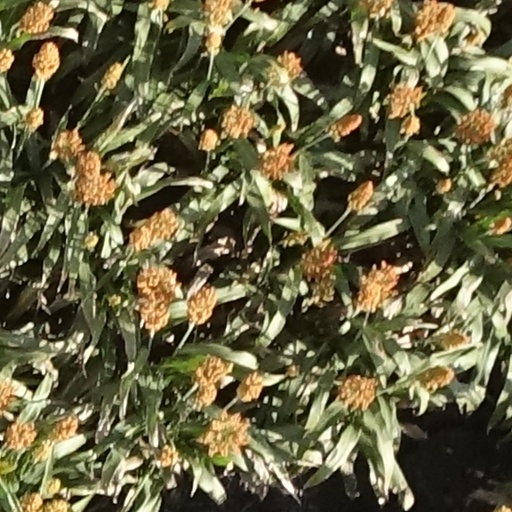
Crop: sorghum